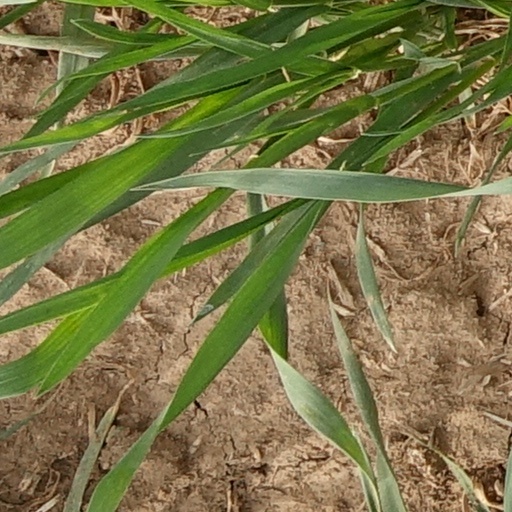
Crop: wheat